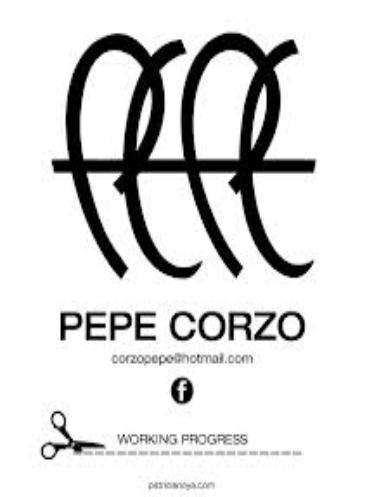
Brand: corzo
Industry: Necessities